Stadttheater Konstanz

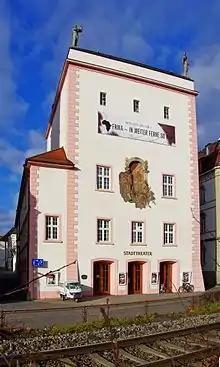
An image of Stadttheater Konstanz

Stadttheater Konstanz is a theatre in Konstanz, Baden-Württemberg, Germany, whose history dates from 1607. The theatre operates three venues, Municipal Theatre (Stadttheater), Workshop (Werkstatt) and Hall of Mirrors (Spiegelhalle).